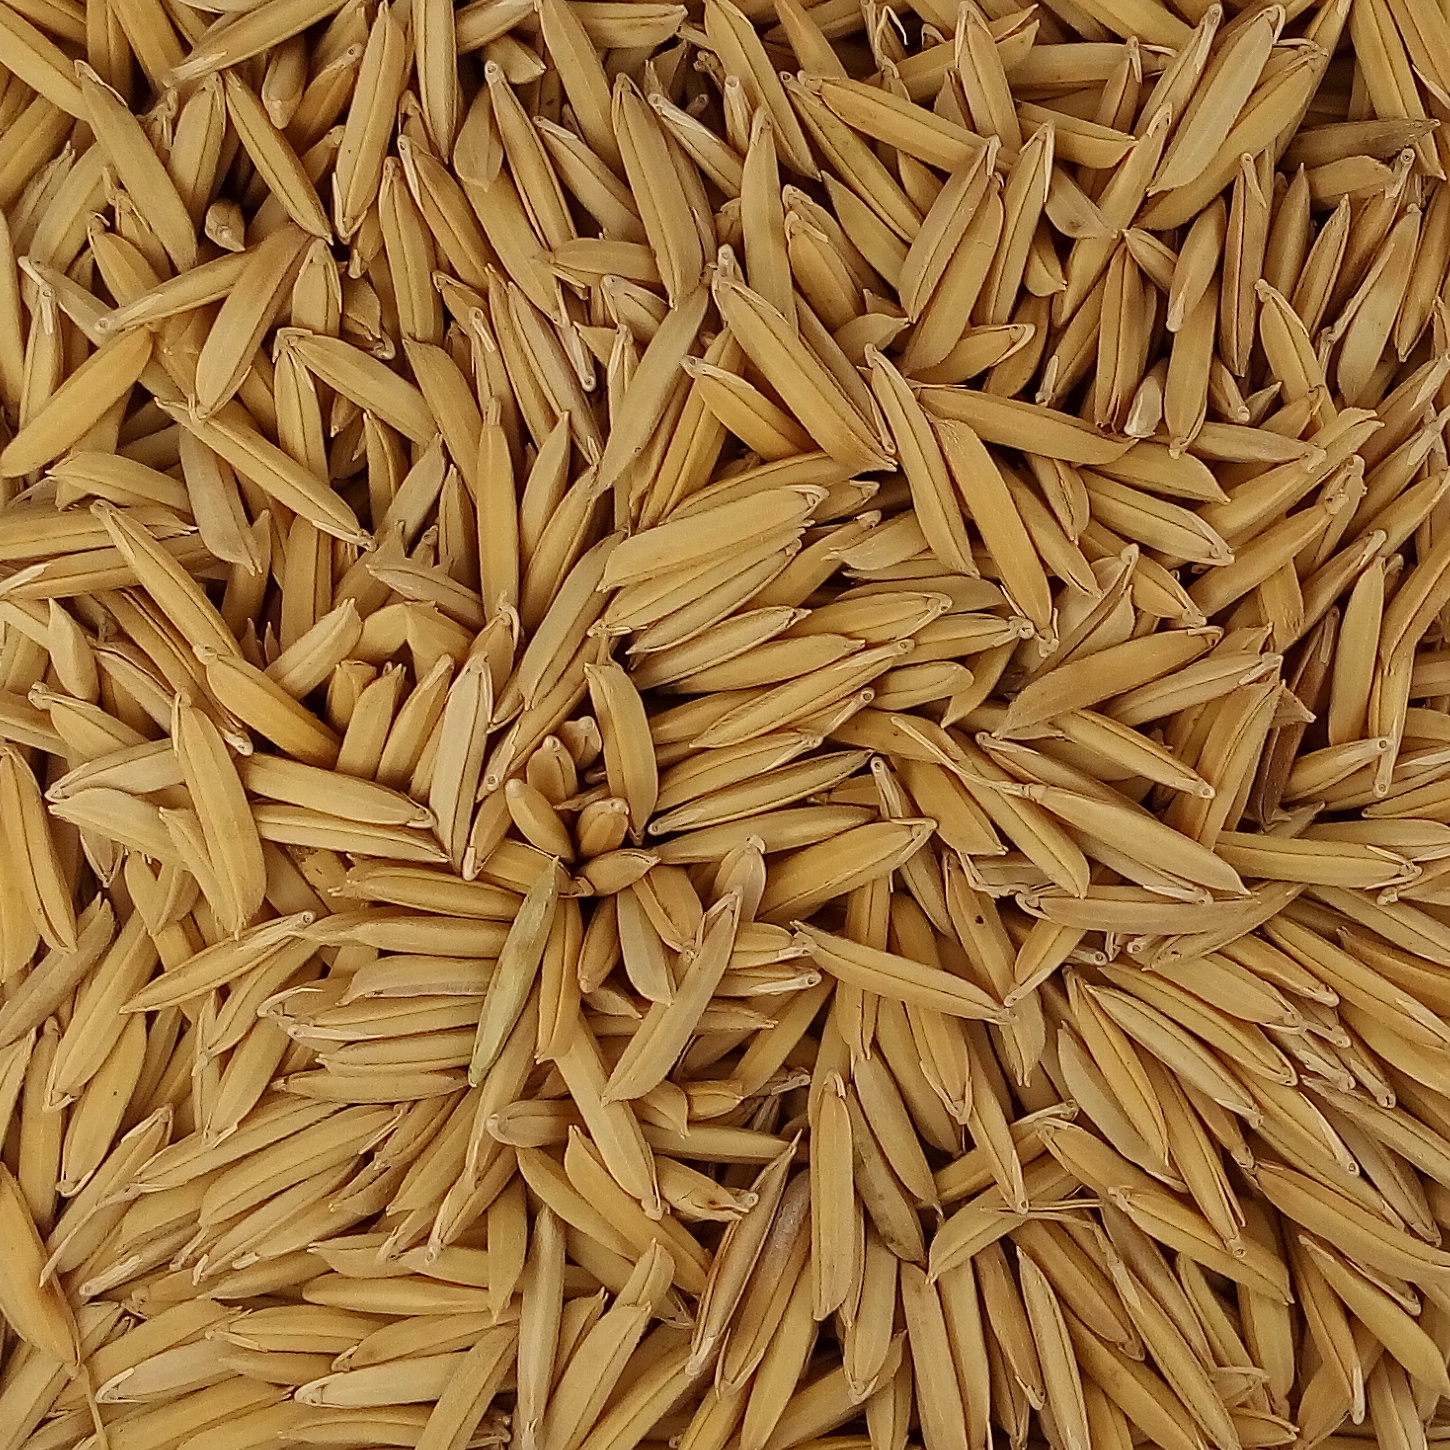
Rice seed variety: 1509